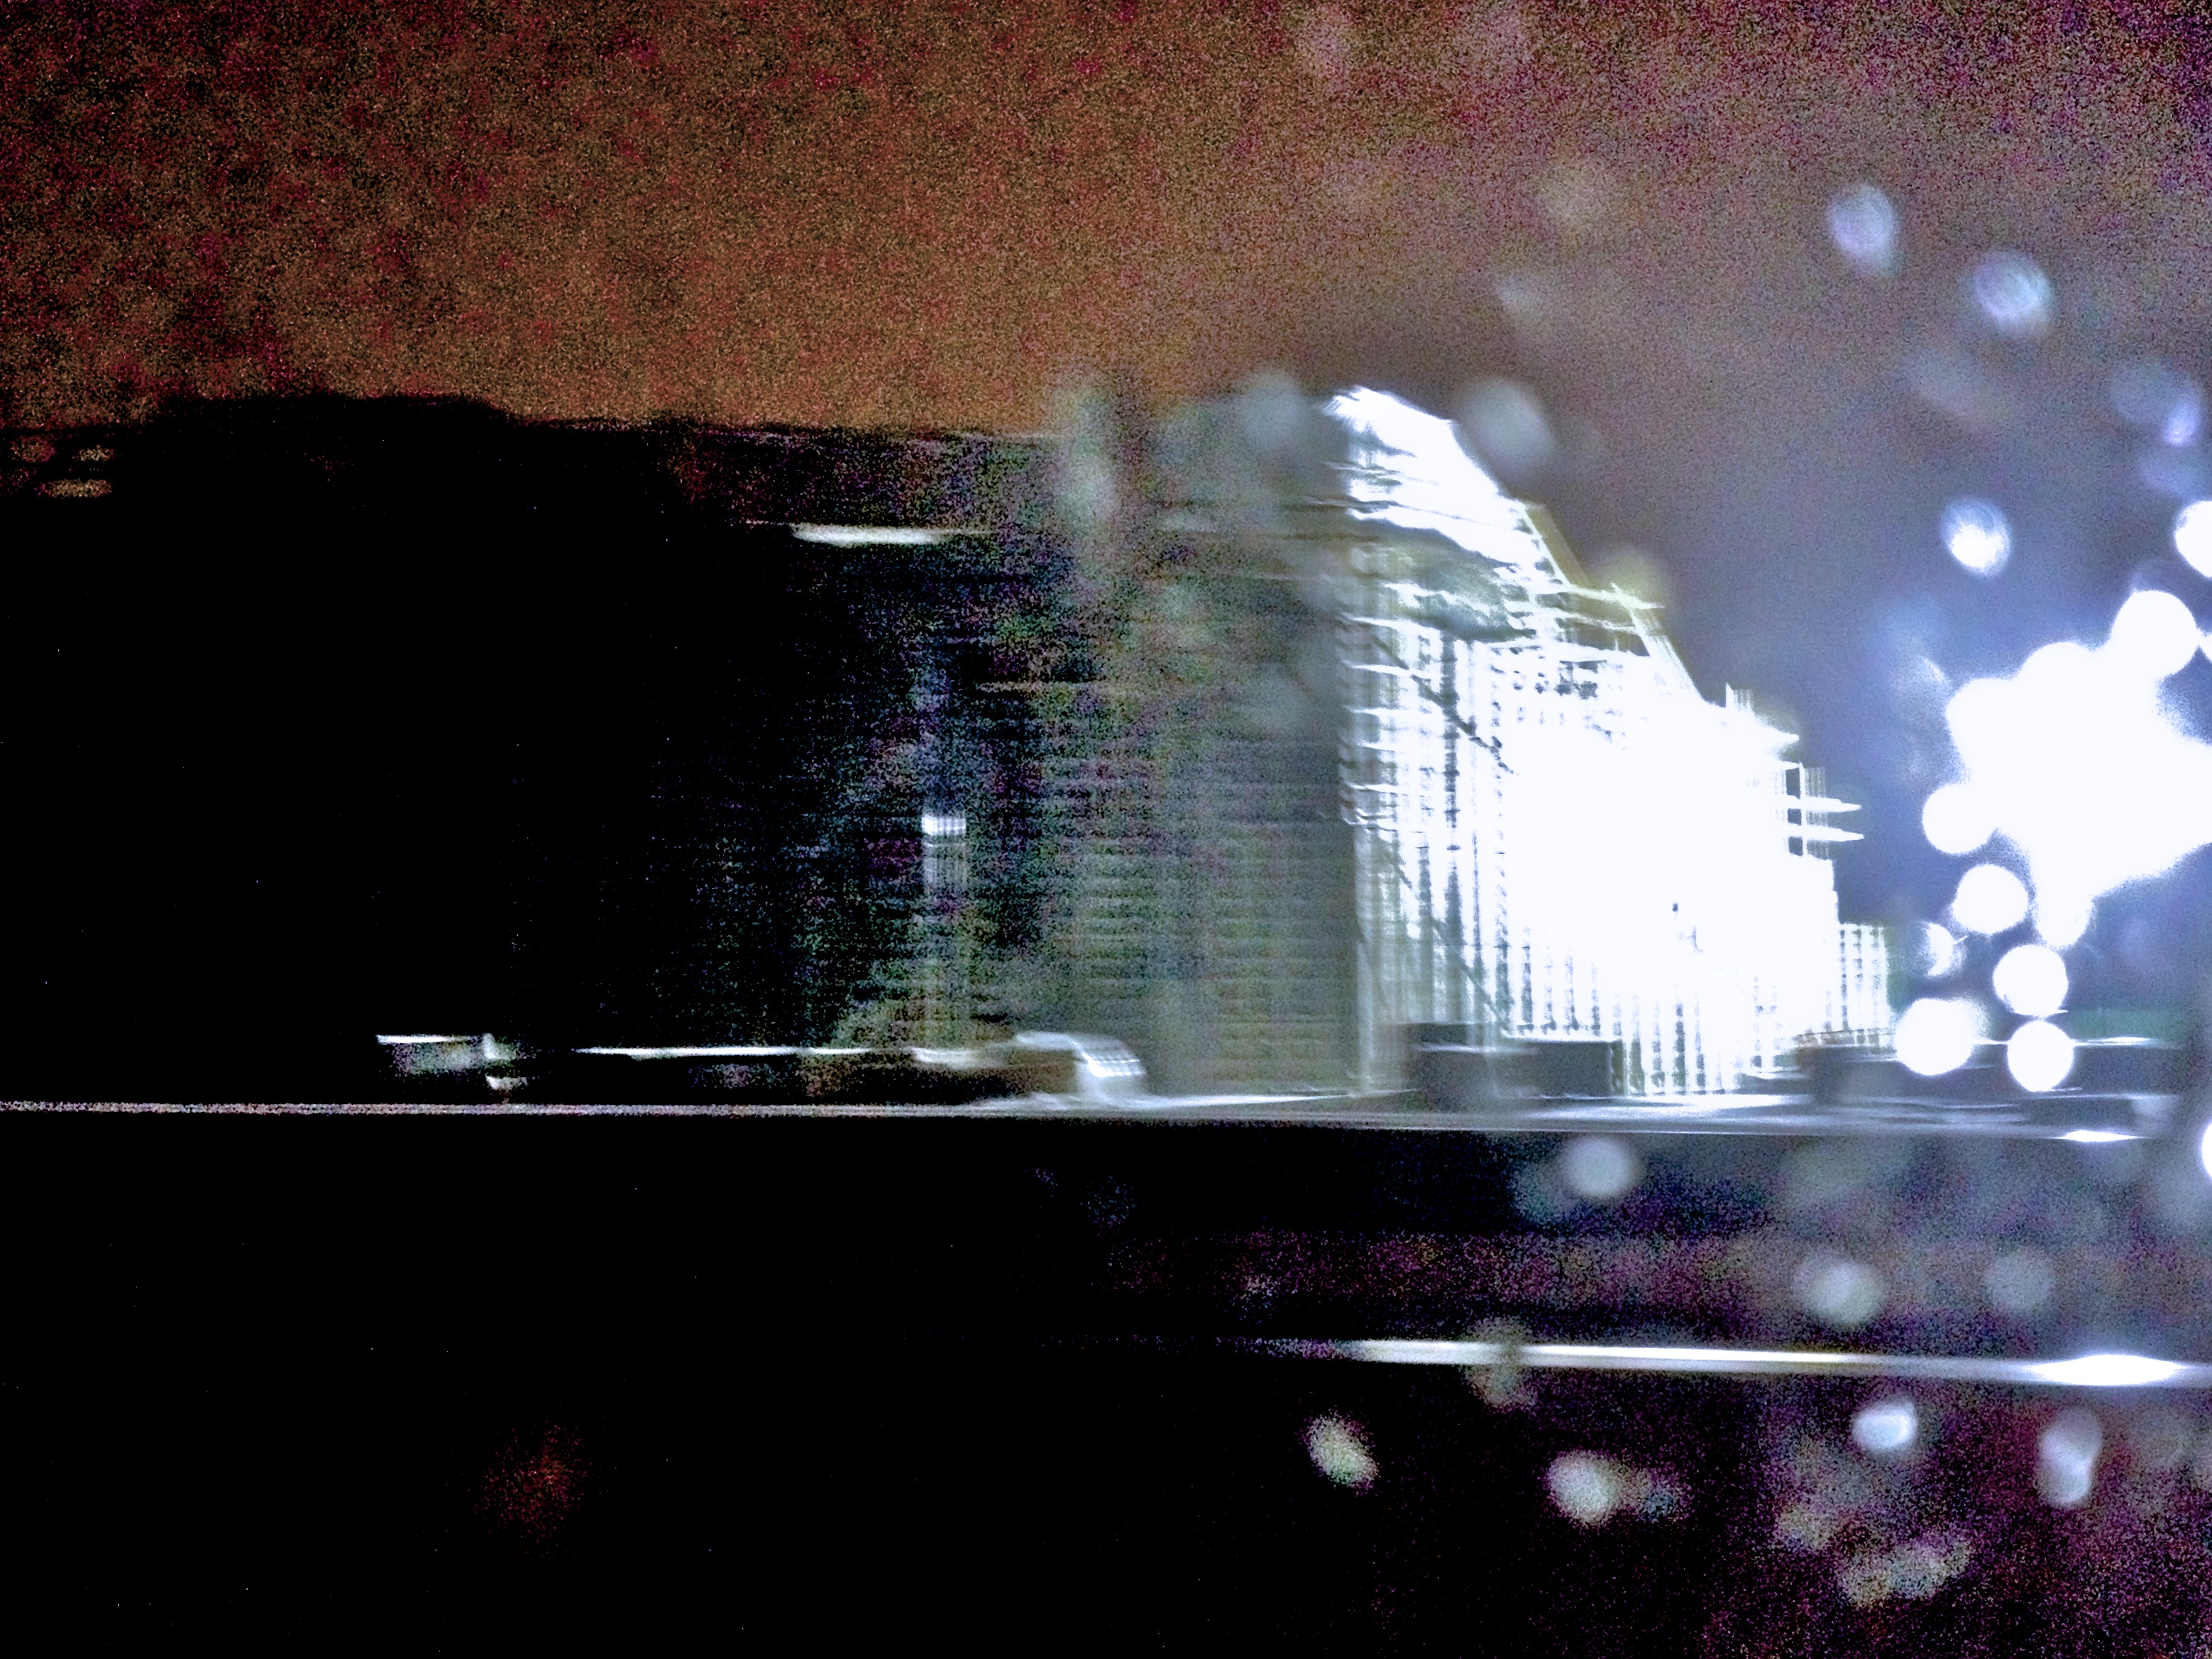
light, night, sunlight, reflection, color, darkness, stage, shape, atmosphere of earth